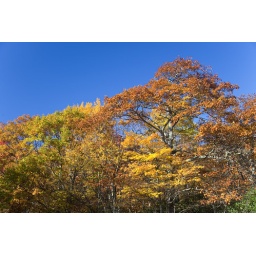
Golden autumn leaves against a brilliant blue sky